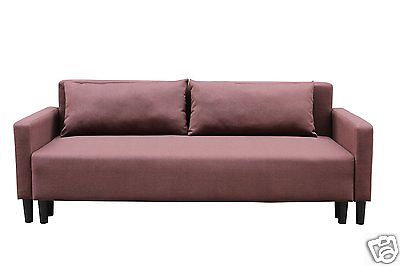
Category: sofa